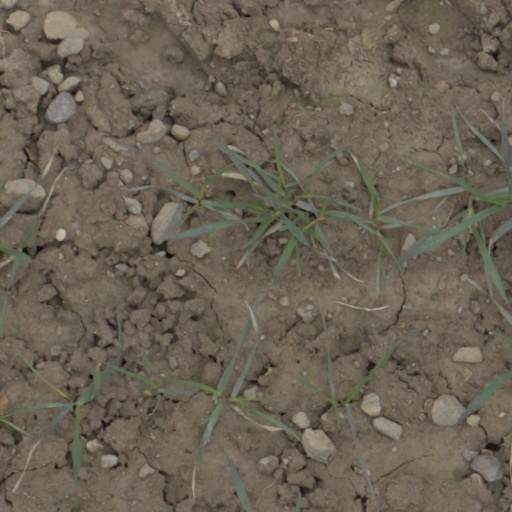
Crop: wheat